Alan Gardner, 2nd Baron Gardner

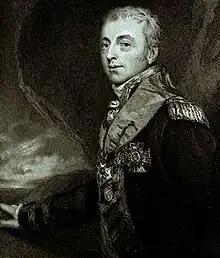

Vice-Admiral Alan Hyde Gardner, 2nd Baron Gardner (5 February 1770 – 22 December 1815) was a Royal Navy officer and peer.